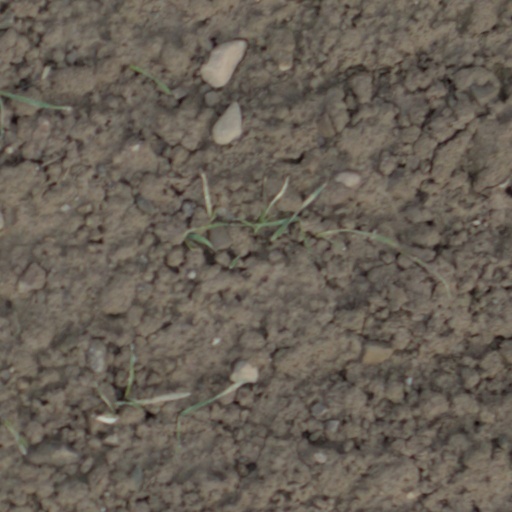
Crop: wheat